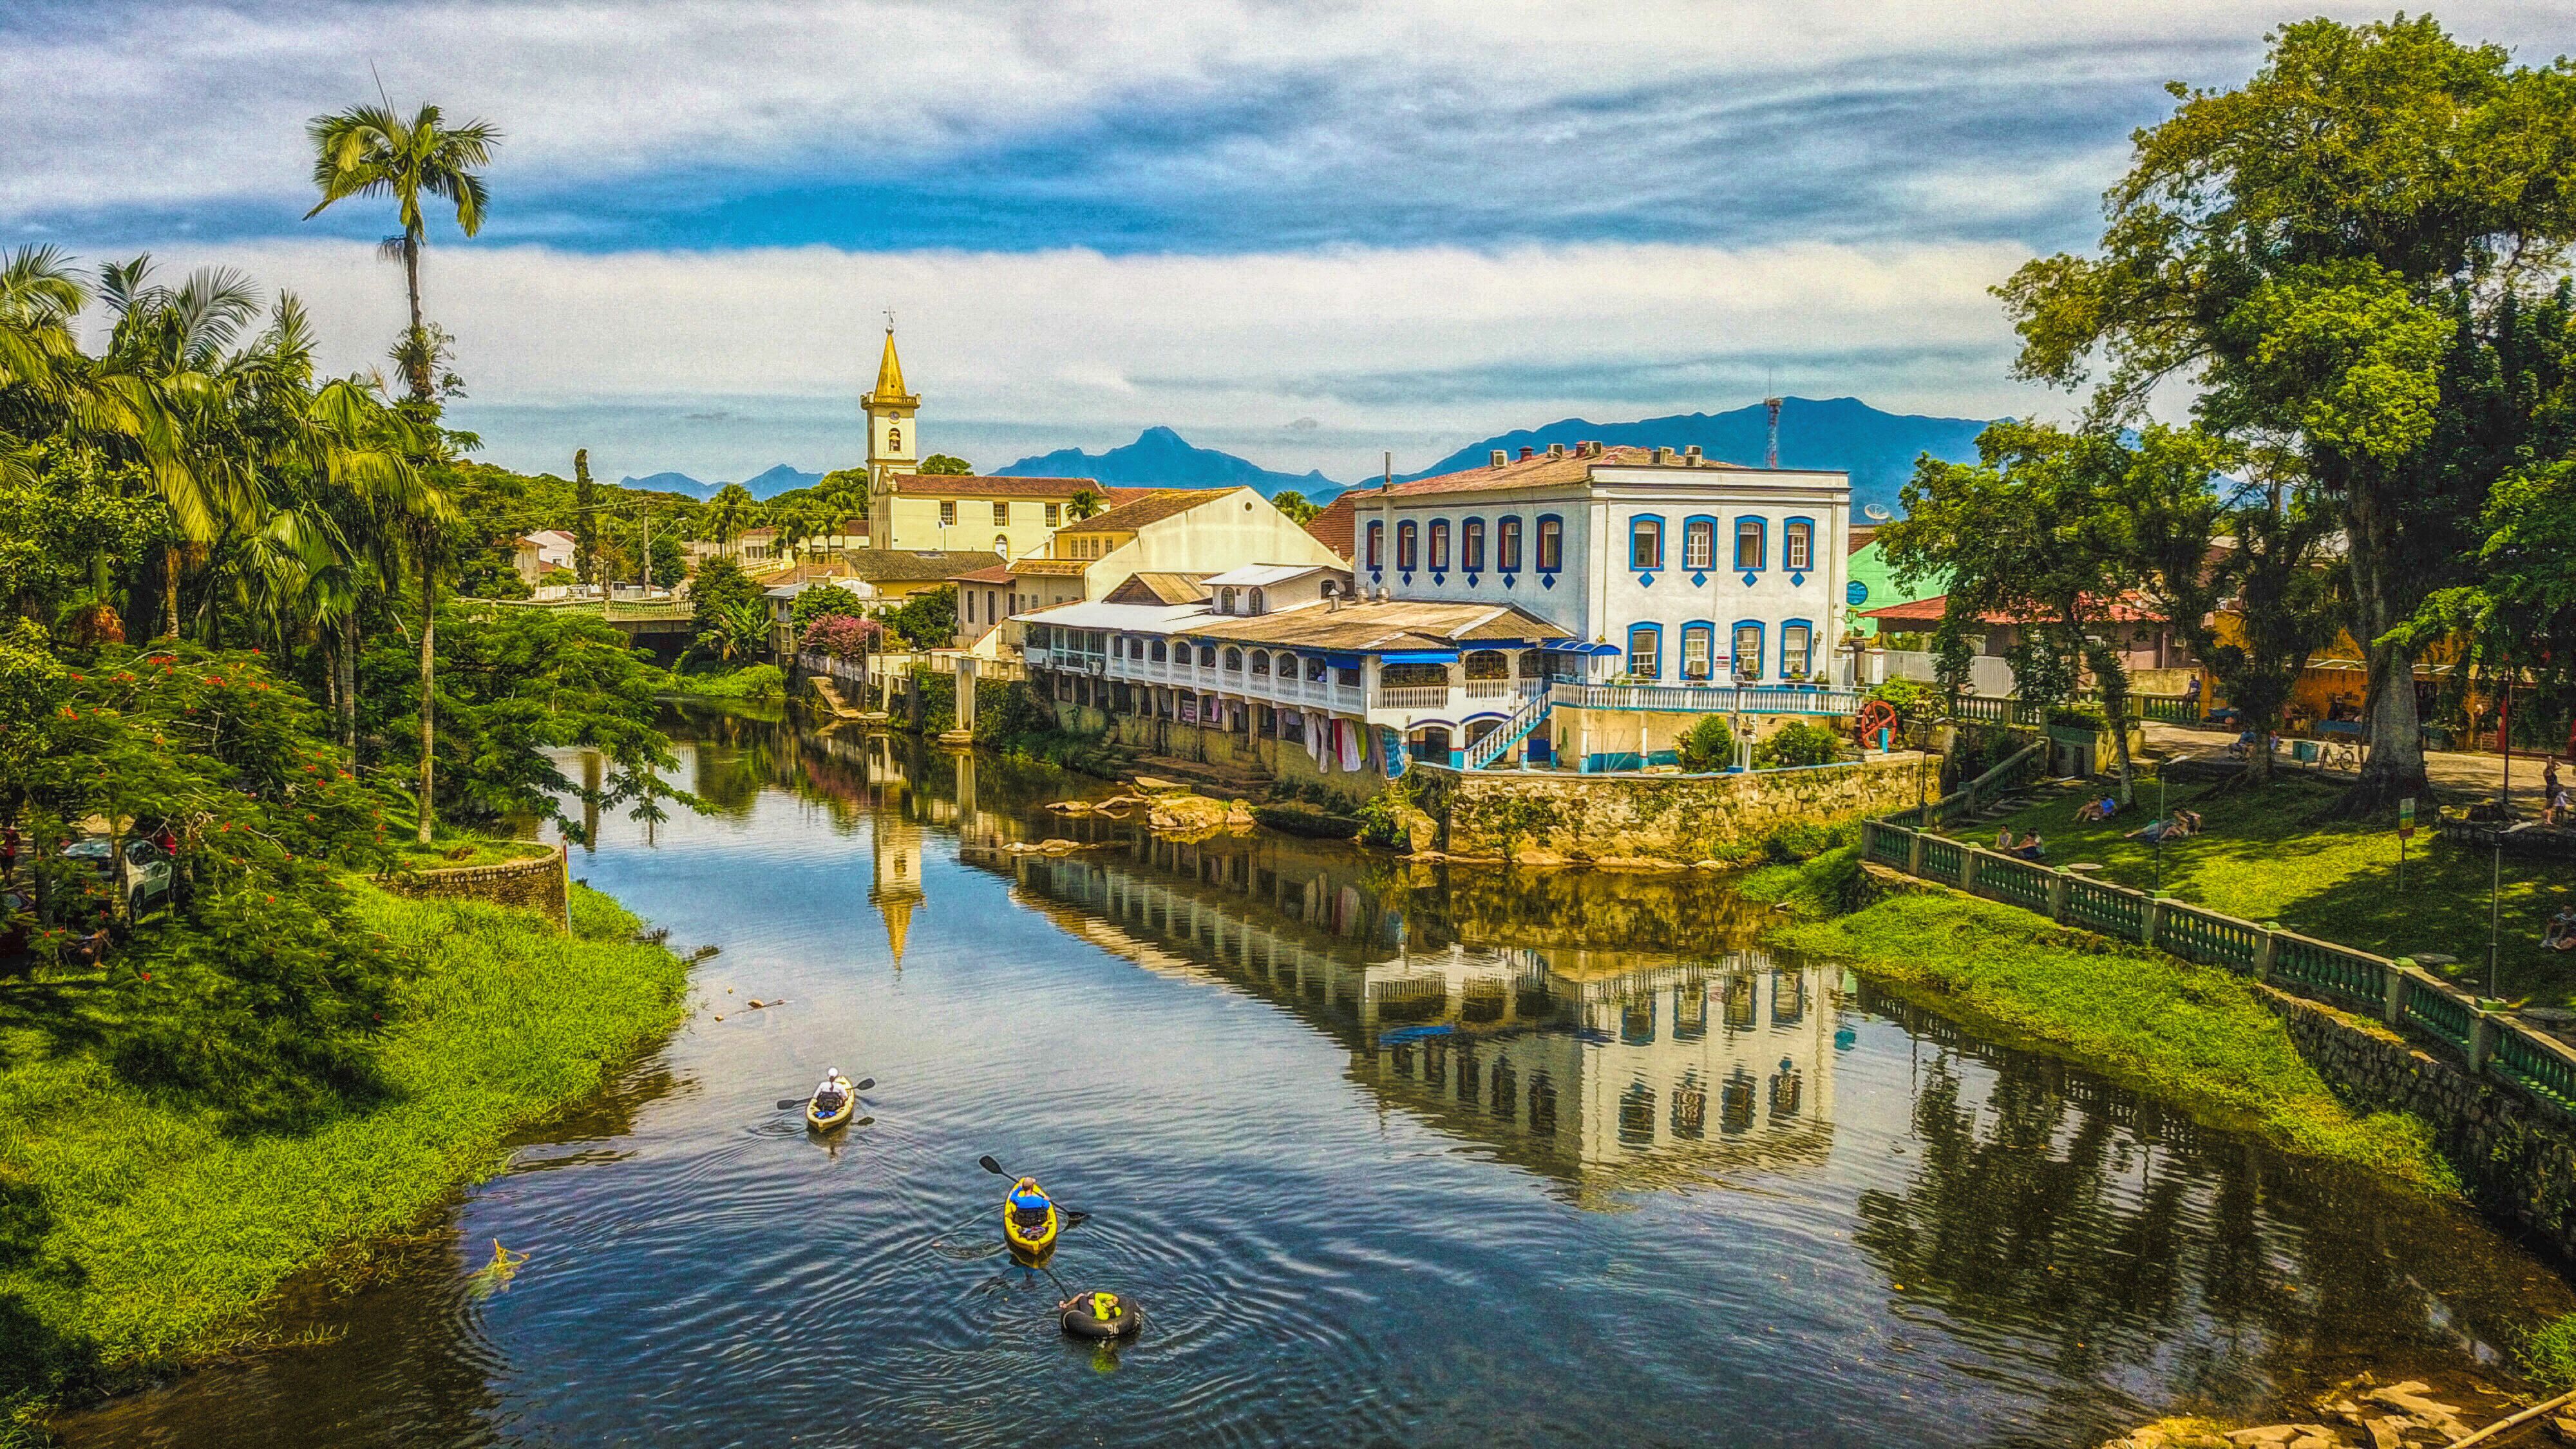
nature, water, waterway, river, reflection, town, bank, sky, reflecting pool, architecture, tree, building, canal, pond, watercourse, painting, tourism, tourist attraction, city, house, landscape, estate, leisure, lake, home, channel, vacation, mountain, bridge